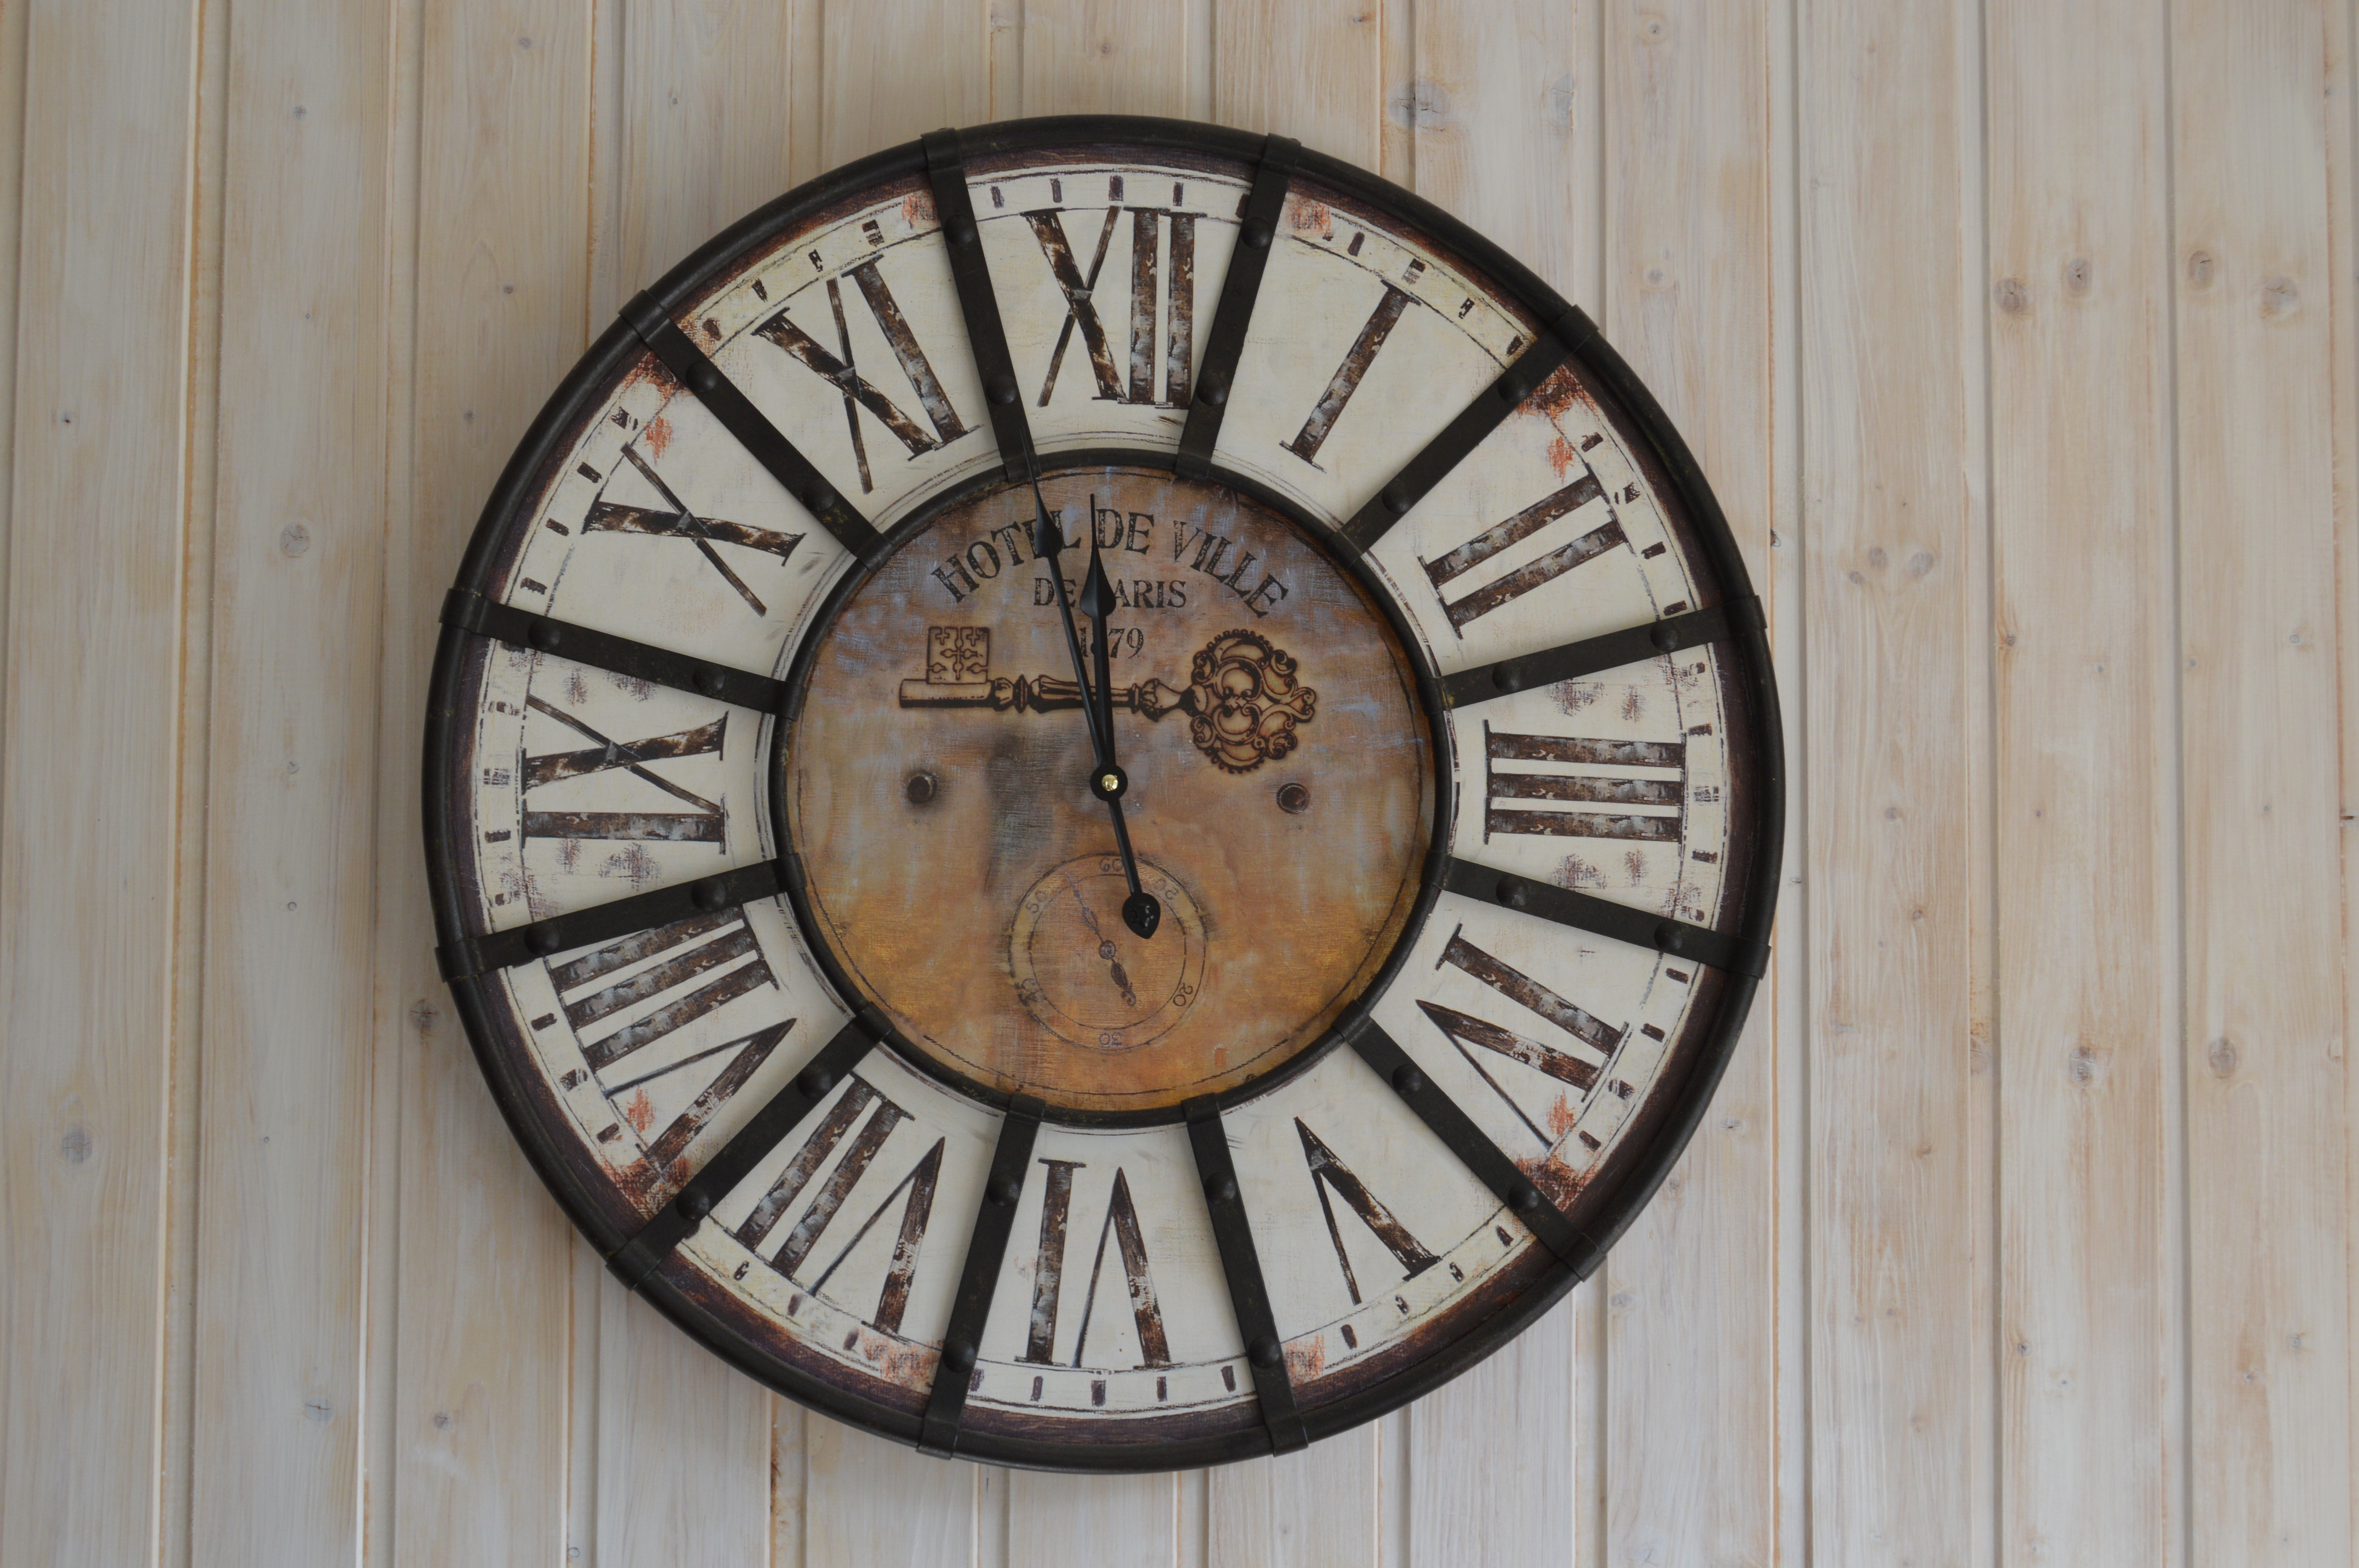
wood, antique, clock, time, furniture, decor, circle, clock face, pointer, time indicating, man made object, home accessories